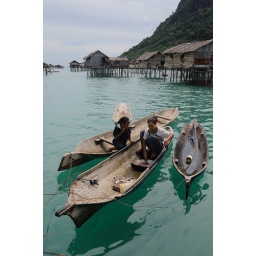
A gypsy girl washing fish in the sea